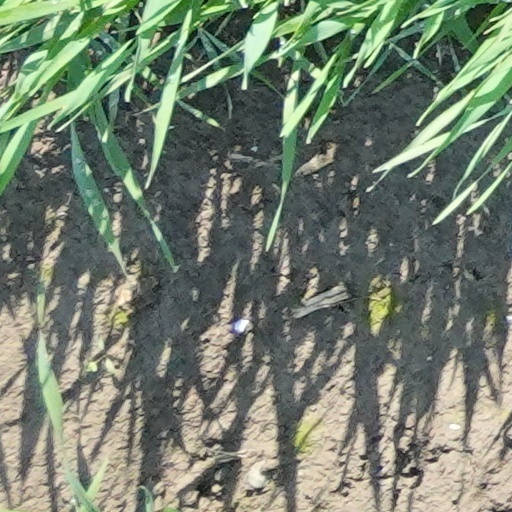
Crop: wheat